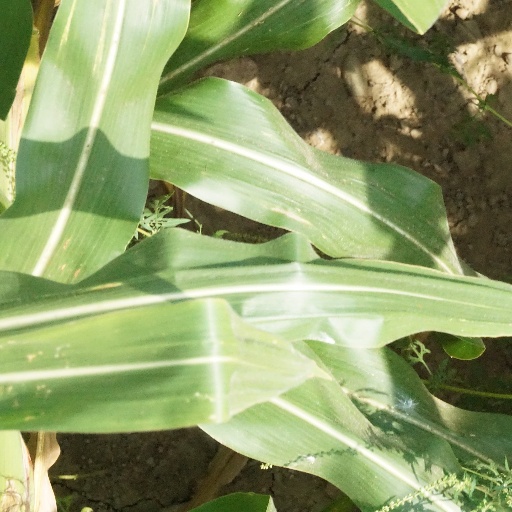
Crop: maize; corn